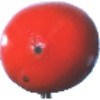
Label: kaki